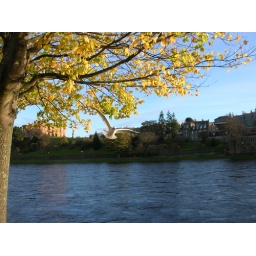
Gull flying over the river Ness, with Inverness castle behind